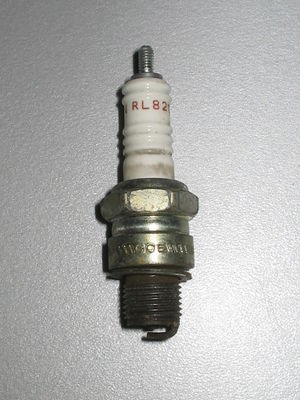
Tændrør
Tændrør
Tændrøret, som sidder i en benzinmotor, har den vigtige opgave at levere en effektiv gnist, så benzin/luft-blandingen kan antændes på det rette tidspunkt.